Jeron Teng

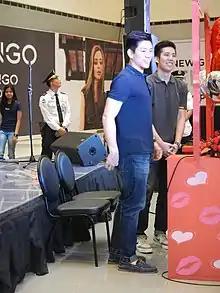
Jeron with brother Jeric.

In his second season, the Green Archers underwent a coaching change before the start of the new UAAP season as assistant coach Juno Sauler became the new head coach of the Archers by replacing Gee Abanilla, who went on to become the new head coach of the PBA's Petron Blaze Boosters. The change would later prove to be vital for Teng's legendary collegiate career. The Archers started the season with a 3–4 record after the first round of eliminations, but would sweep the second round of eliminations that included yet another game winner from Teng, this time against their rivals in the Blue Eagles. The Archers finished the elimination round with a 10–4 record, good for a three-way tie with the NU Bulldogs and the FEU Tamaraws. However, the Bulldogs got the #1 seed as they had the higher quotient among the three teams. The Archers and Tamaraws fought for the #2 seed and the twice-to-beat advantage in the Final Four which the Archers won 74–69. The Archers would defeat the Tamaraws again to advance to the UAAP Finals for the first time since 2008. Teng displayed brilliance by severely outplaying the then-reigning MVP Terrence Romeo of the Tamaraws. There they faced one of their famed rivals the UST Growling Tigers as Jeron battled the team of his older brother Jeric. The Tigers won Game 1 of the UAAP Finals, but Teng led the Archers to the championship by dominating the next two games of the series to defeat the Tigers and give the Archers their first UAAP title since 2007. Teng would later be crowned the Finals MVP. Teng finished his sophomore campaign averaging 15.3 points per game, 7.2 rebounds per game, and 3.1 assists per game while shooting 41% from the field.